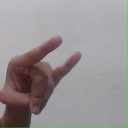
अक्षर: च